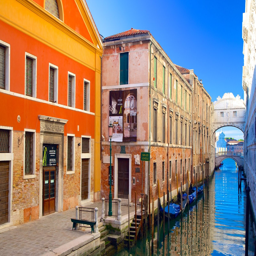
arch bridge which includes heritage architecture and a river or creek